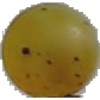
Label: white_grape